Jardin de la Magalone

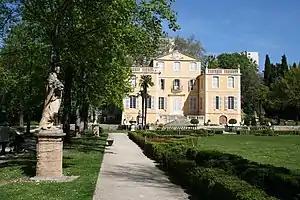
Villa La Magalone in the park.

The Jardin de la Magalone is public park and garden à la française in the city of Marseille, France. It is listed by the French Ministry of Culture as one of the Remarkable Gardens of France.